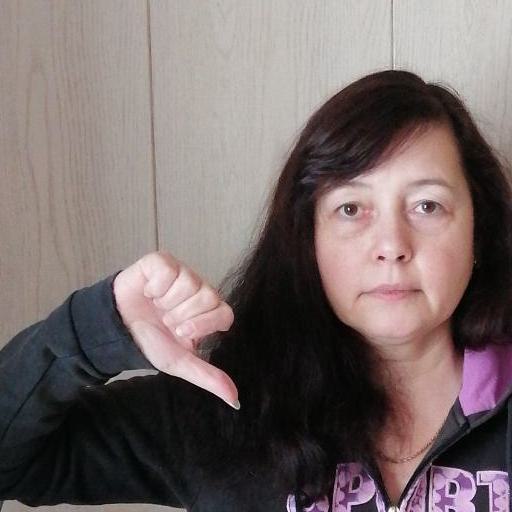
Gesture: dislike